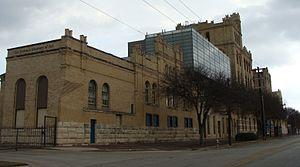
Le musée d'art de San Antonio est un musée situé à San Antonio au Texas